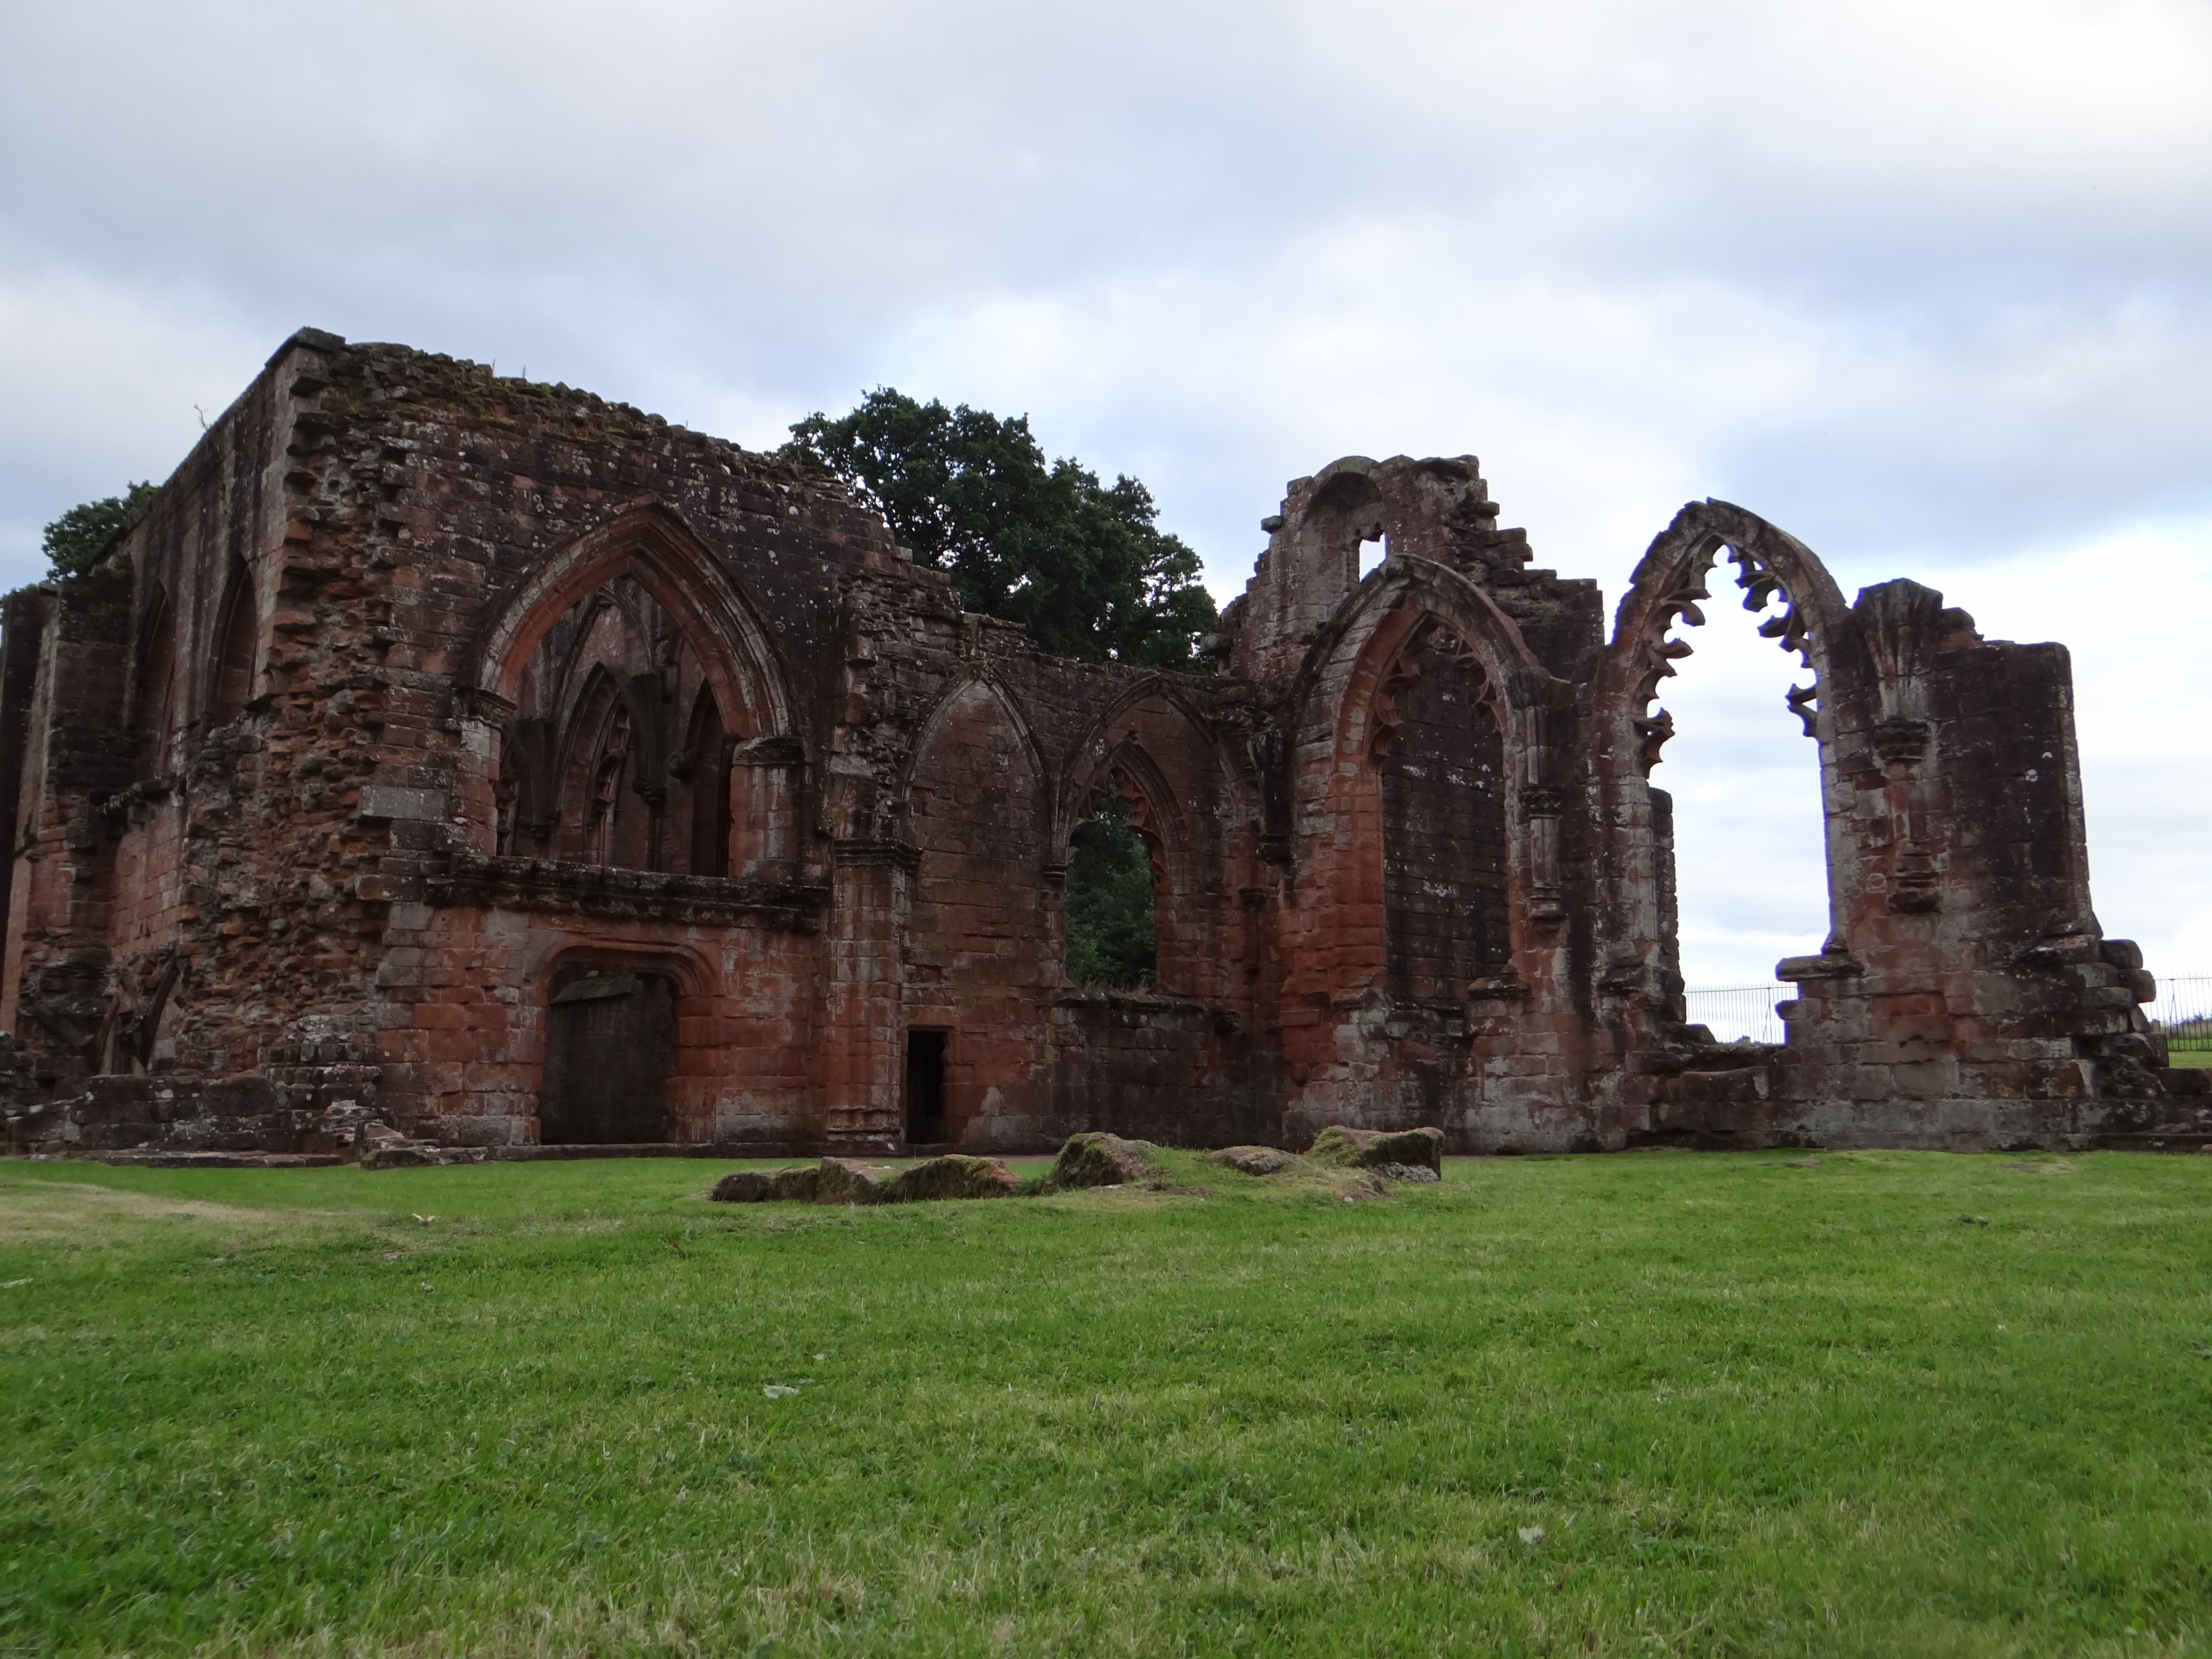
rock, building, arch, church, cathedral, chapel, decay, ruin, place of worship, stones, ruins, monastery, history, scotland, abbey, masonry, church ruins, historic site, ancient history, spanish missions in california